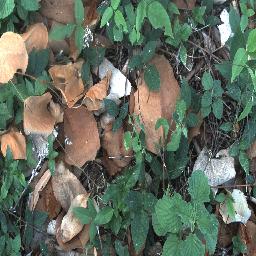
Label: negative